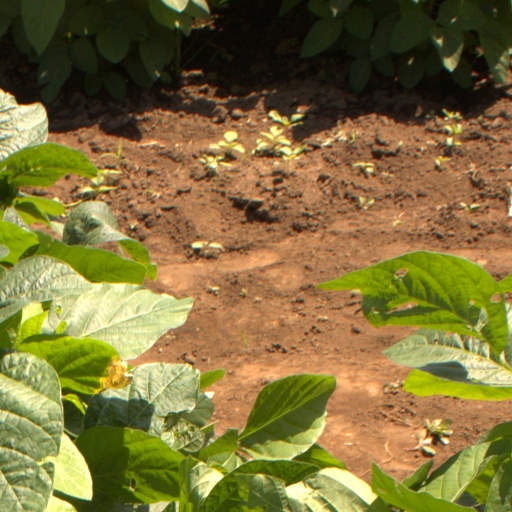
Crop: soybean